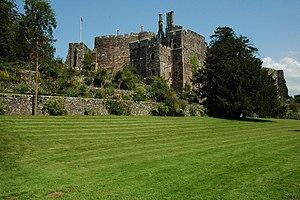
Le château de Berkeley est un château fort qui se trouve à Berkeley, dans le comté du Gloucestershire, au sud-ouest de l'Angleterre. Ses origines remontent au XIᵉ siècle, il a été classé Grade I par l'English Heritage.
Cette liste non exhaustive répertorie les principaux châteaux en Angleterre, au Royaume-Uni.